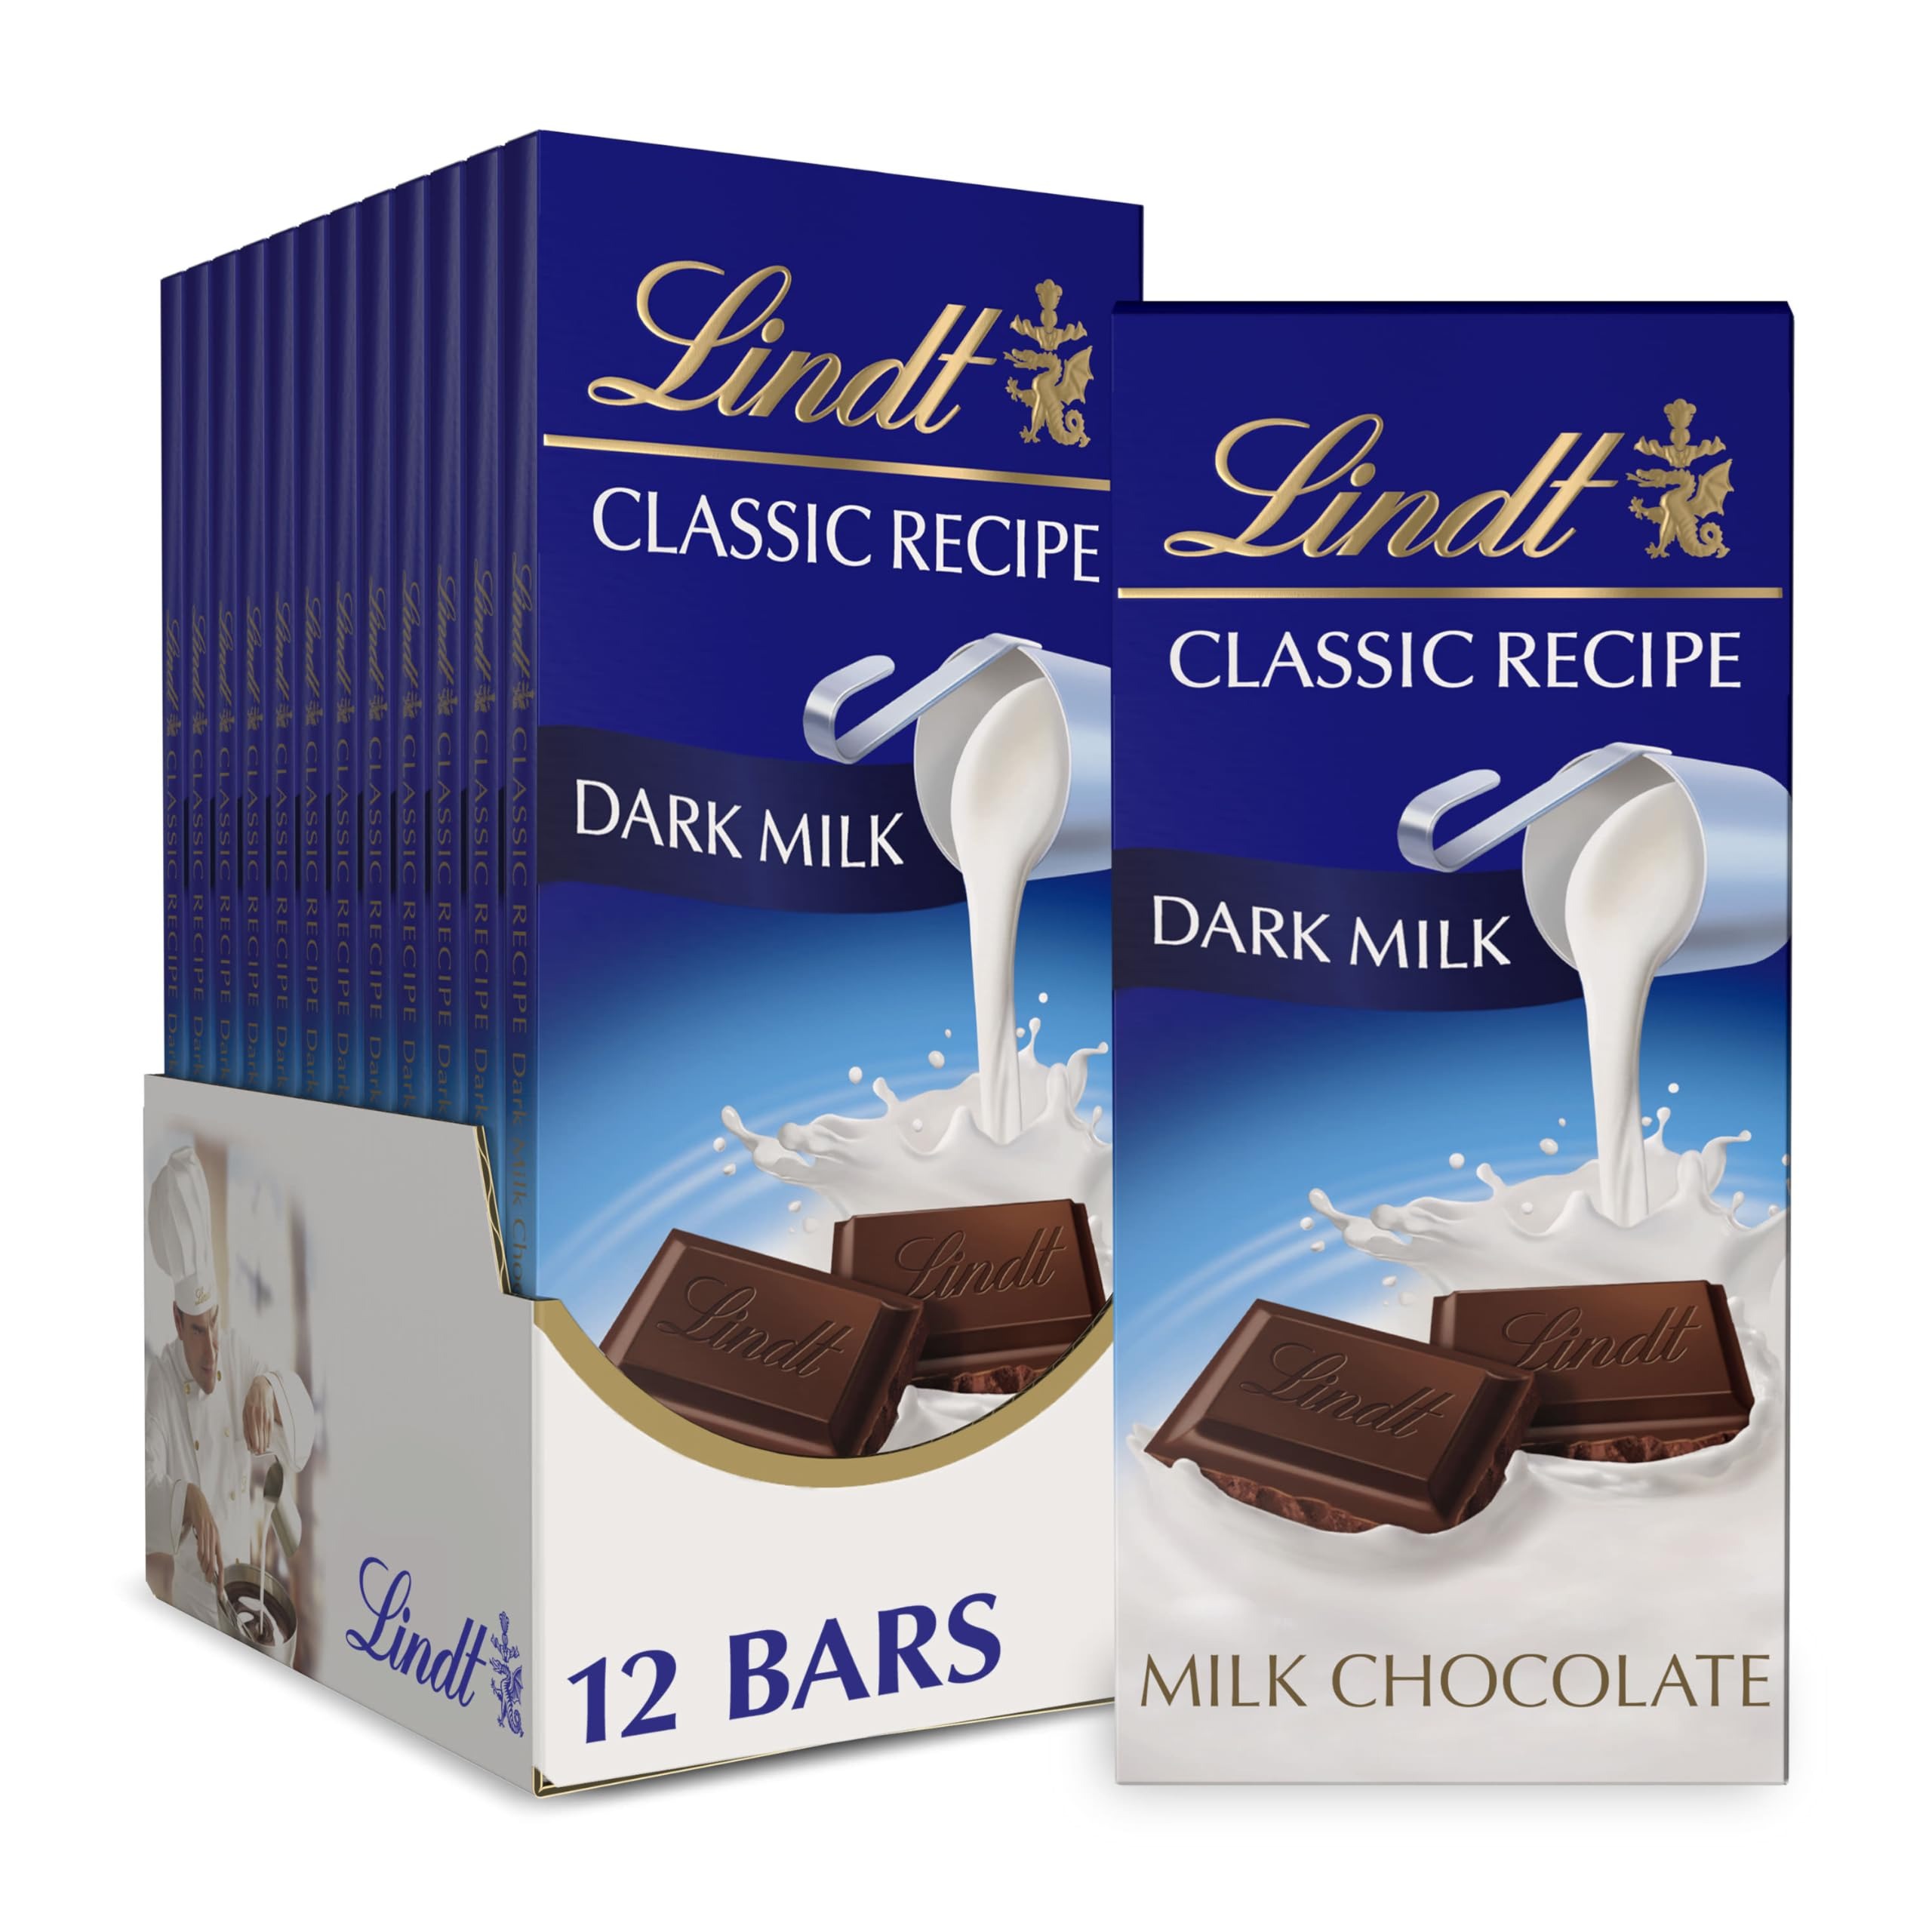
Item Name: Lindt CLASSIC RECIPE Dark Milk Chocolate Bar, Milk Chocolate Candy with Rich Cocoa Notes, 4.1 oz. (12 Pack)
Bullet Point 1: Twelve (12) 4.1 oz. Bar of Lindt CLASSIC RECIPE 45% Cocoa Dark Milk Chocolate Bar
Bullet Point 2: More cocoa than a typical milk chocolate bar, delivering a creamy milk chocolate taste with an intense cocoa finish
Bullet Point 3: Lindt milk chocolate candy bar is perfect for an indulgence any time or to use in s'mores or baking recipes
Bullet Point 4: Premium chocolate bar is made into bite sized pieces for easy portioning and sharing
Bullet Point 5: Experience the master craftsmanship of Lindt Master Chocolatiers with Lindt CLASSIC RECIPE Dark Milk Chocolate Bar
Value: 49.2
Unit: Ounce

Price: 2.78